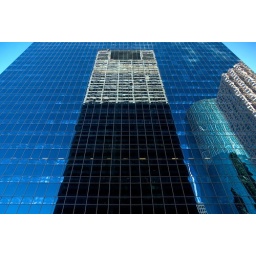
Reflections in the Louisiana Place office building in downtown Houston, Texas